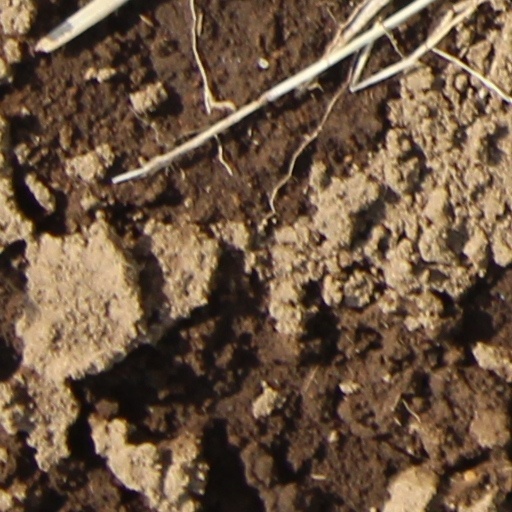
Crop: wheat